Giovanni Boccaccio

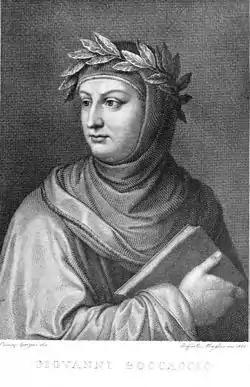
Portrait by Raffaello Morghen,

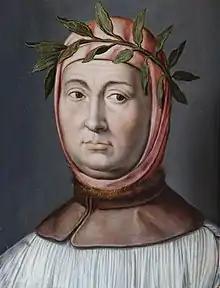
16th-century portrait of Boccaccio

Giovanni Boccaccio (16 June 1313 – 21 December 1375) was an Italian writer, poet, correspondent of Petrarch, and an important Renaissance humanist. Born in the town of Certaldo, he became so well known as a writer that he was sometimes simply known as "the Certaldese" and one of the most important figures in the European literary panorama of the fourteenth century. Some scholars (including Vittore Branca) define him as the greatest European prose writer of his time, a versatile writer who amalgamated different literary trends and genres, making them converge in original works, thanks to a creative activity exercised under the banner of experimentalism.